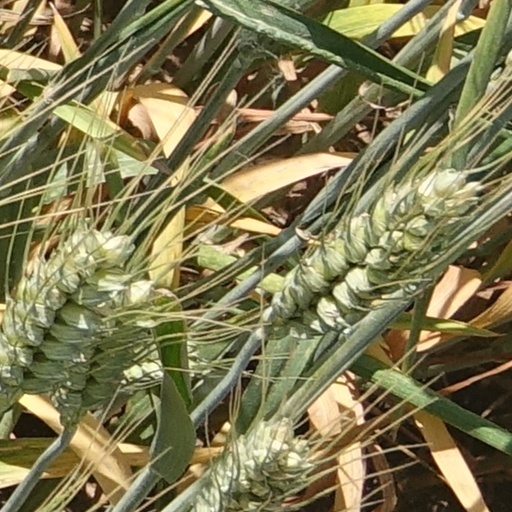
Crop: wheat